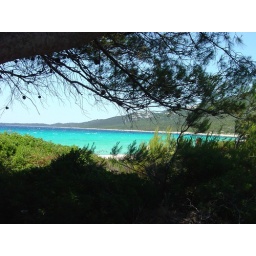
pine trees in sakarun